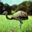
Label: bird